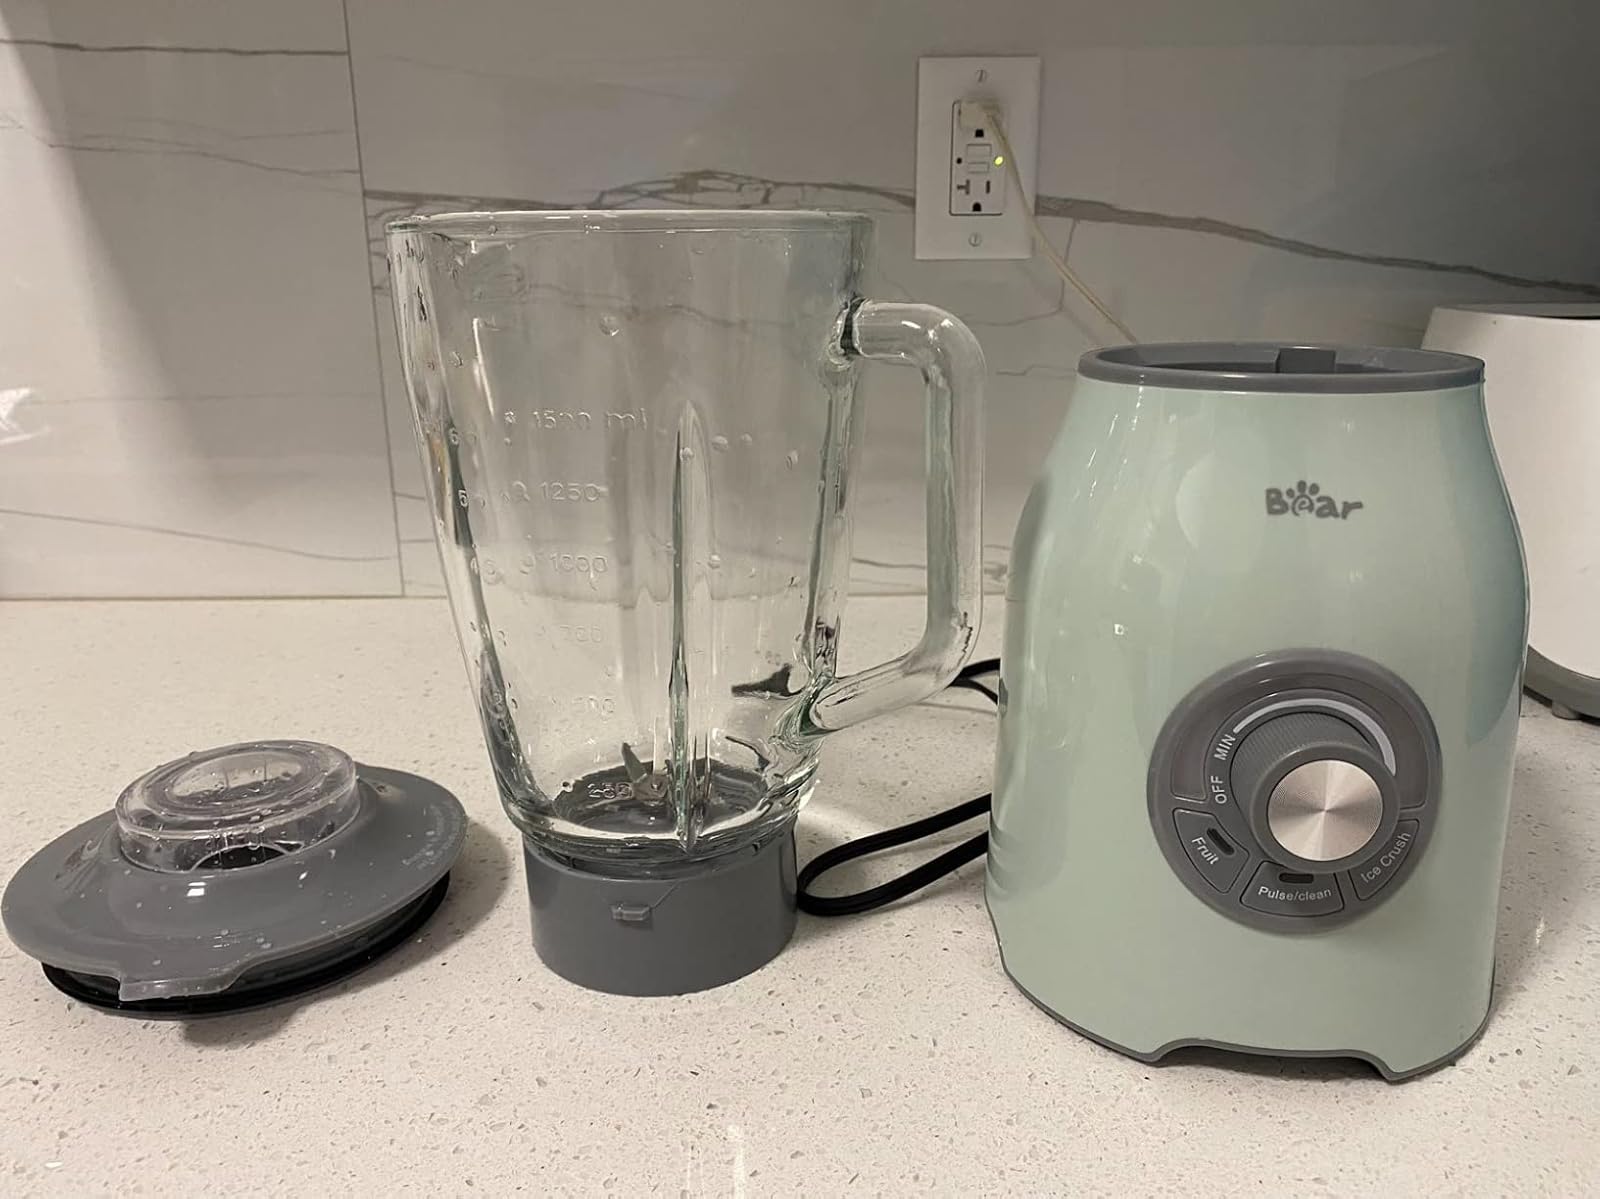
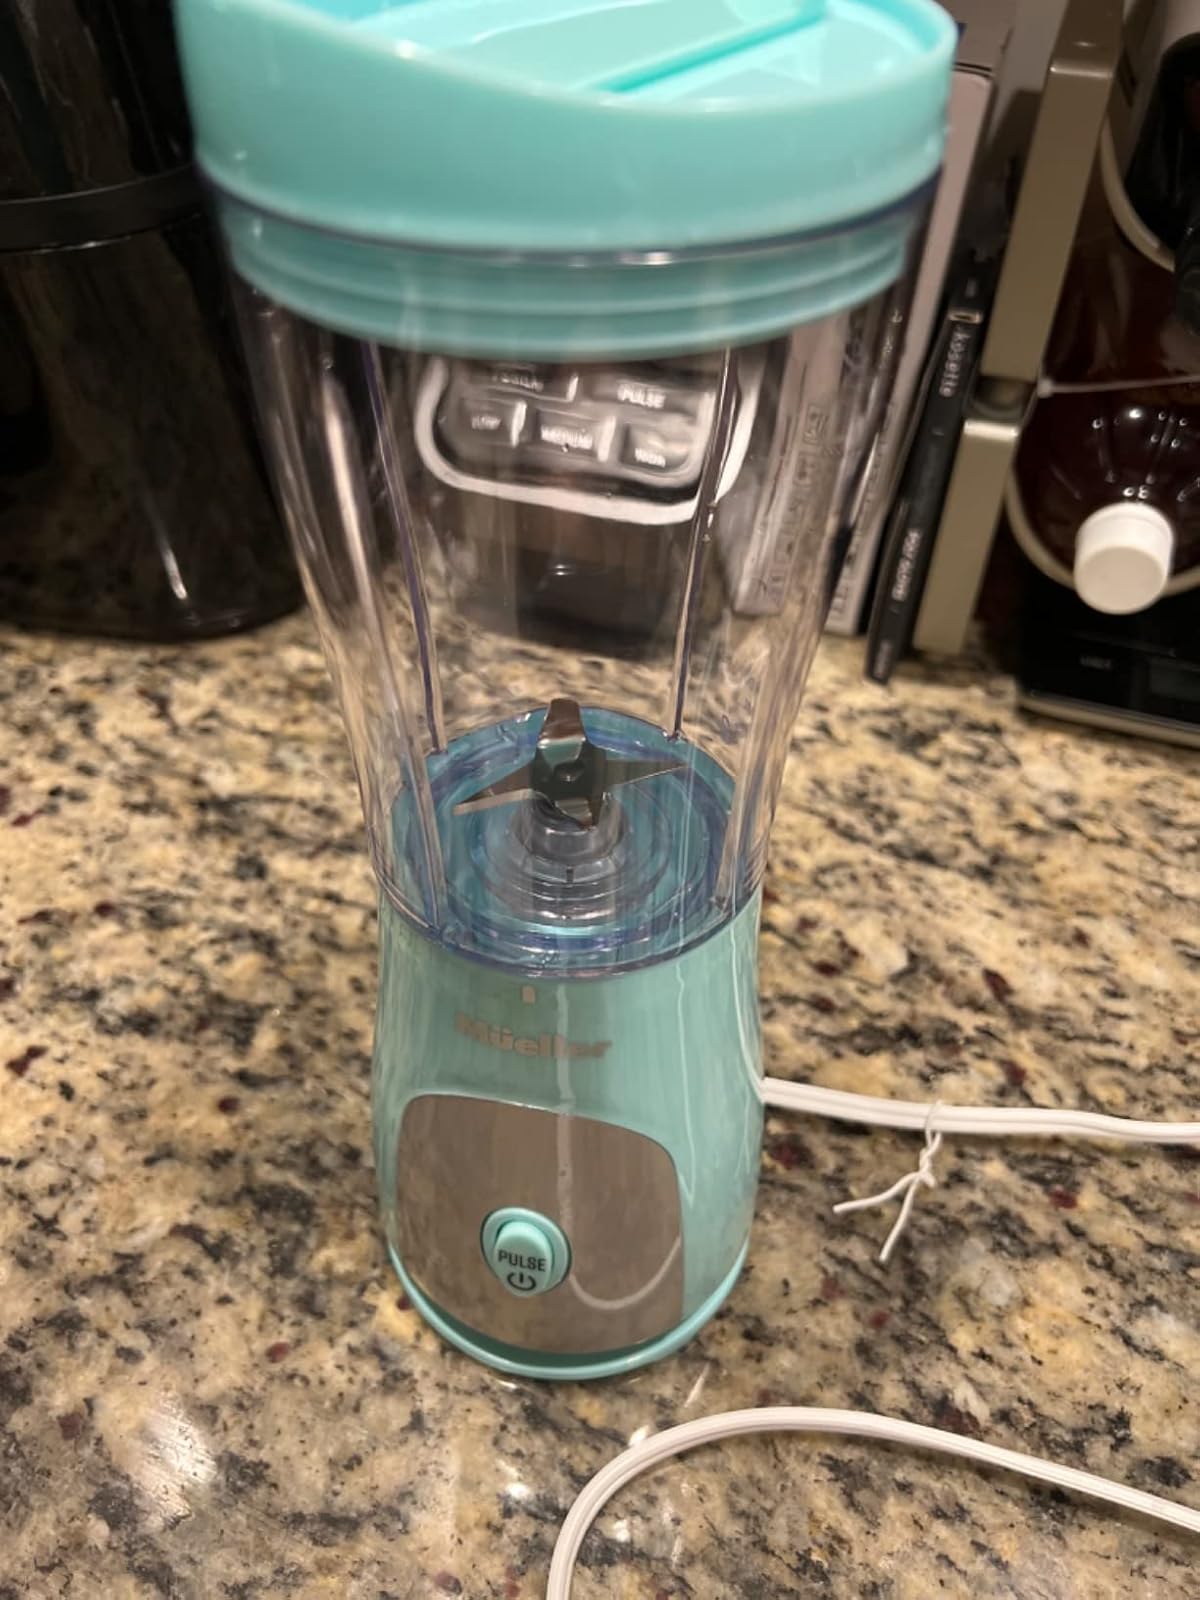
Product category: items_blender
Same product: no